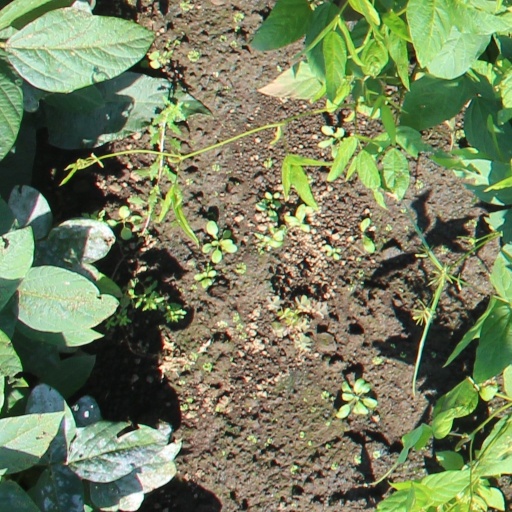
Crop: soybean